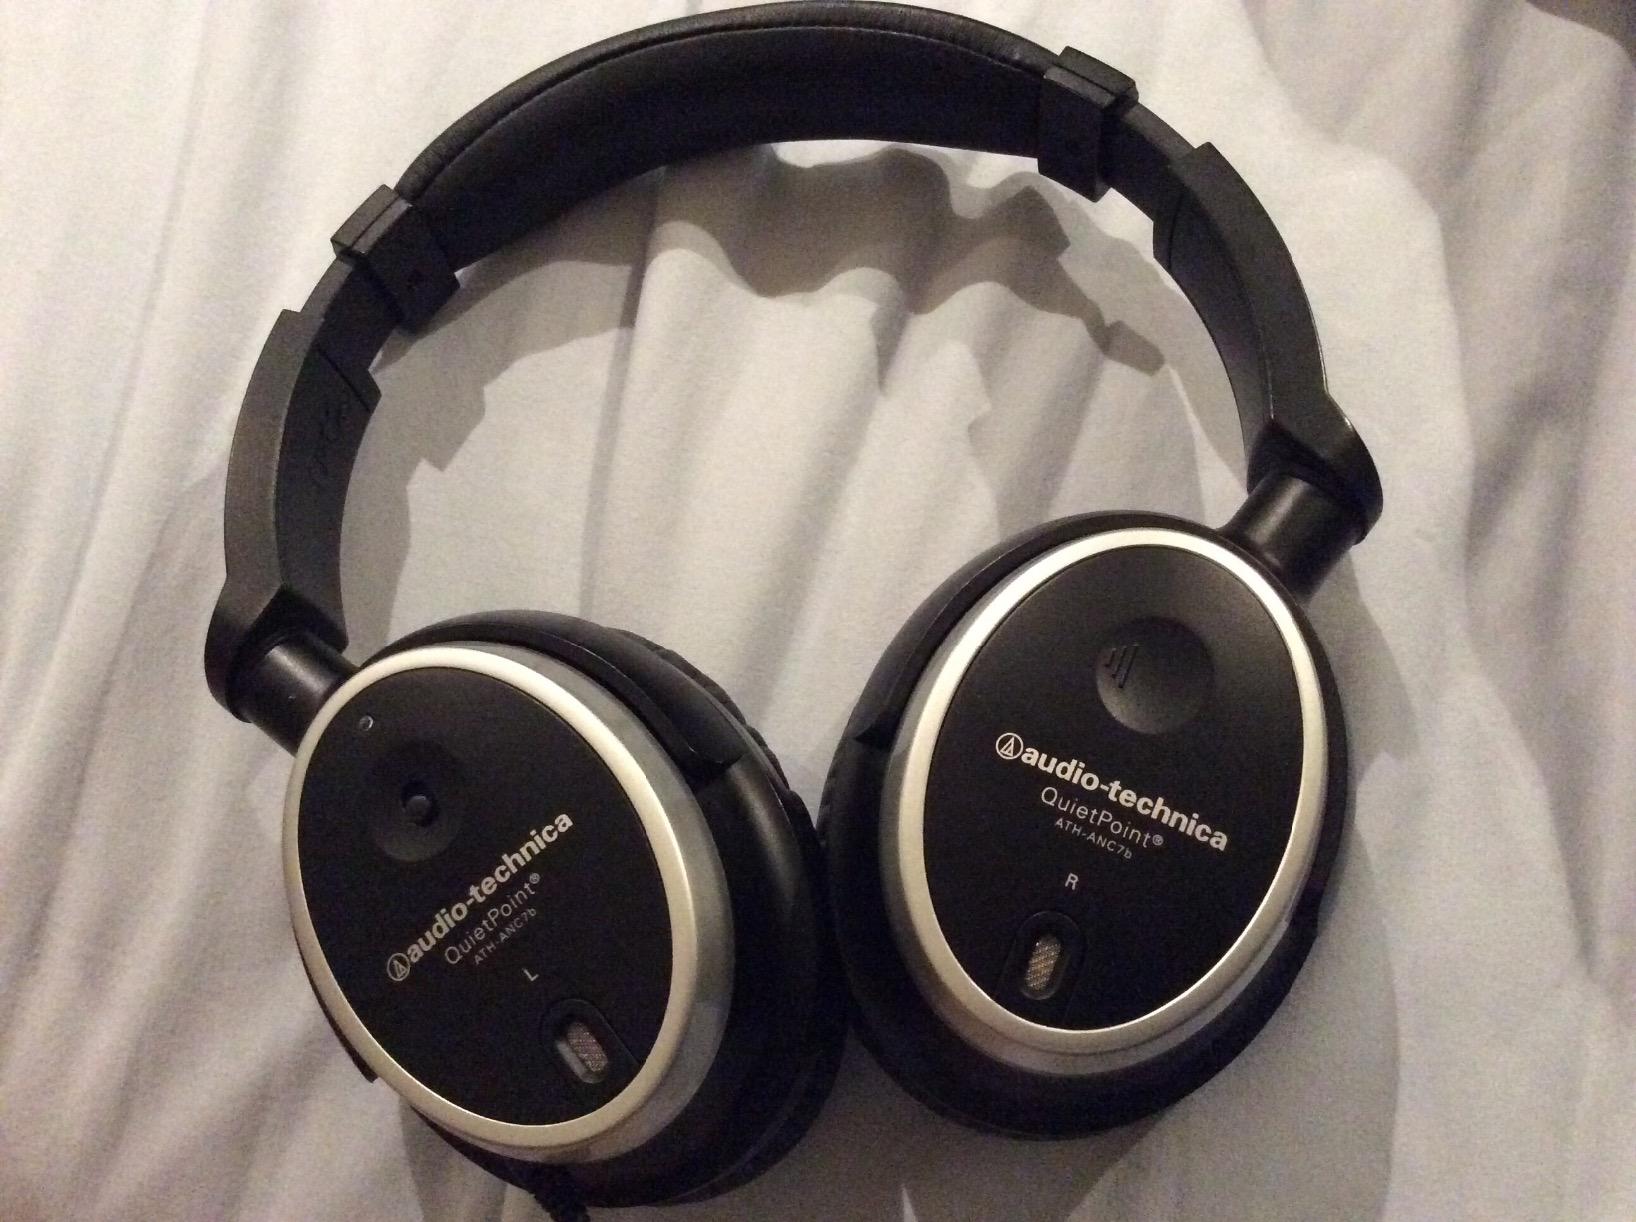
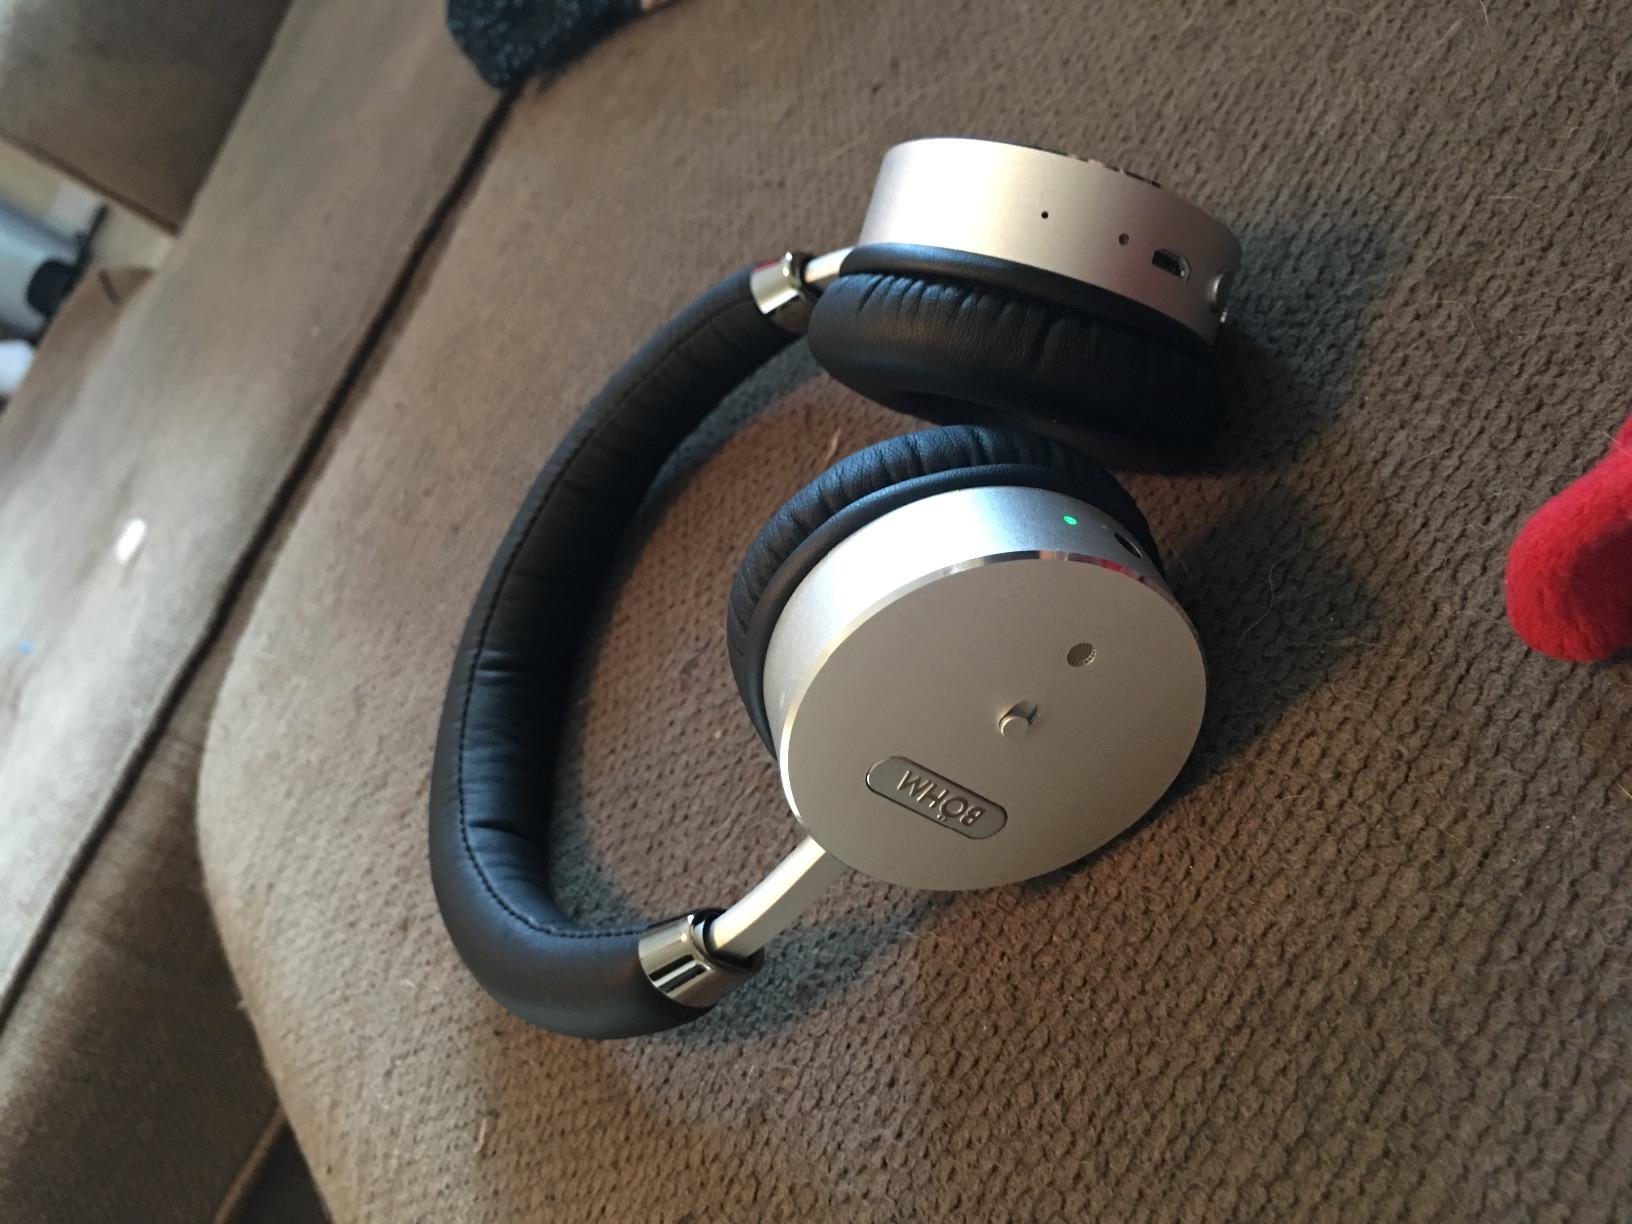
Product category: headphones
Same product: no